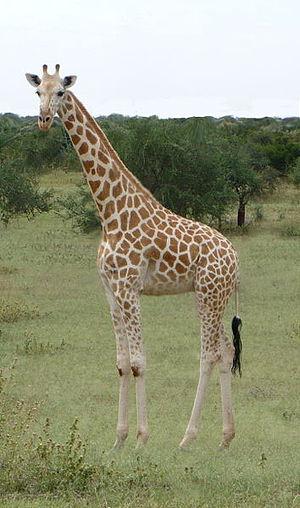
Giraffe prenant la pose dans la réserve de Kouré, NIGER
Kouré est une commune rurale située à 60 km à l'Est de Niamey, capitale du Niger. Cette commune se situe de part et d'autre de la route reliant Niamey au Dallol Bosso.